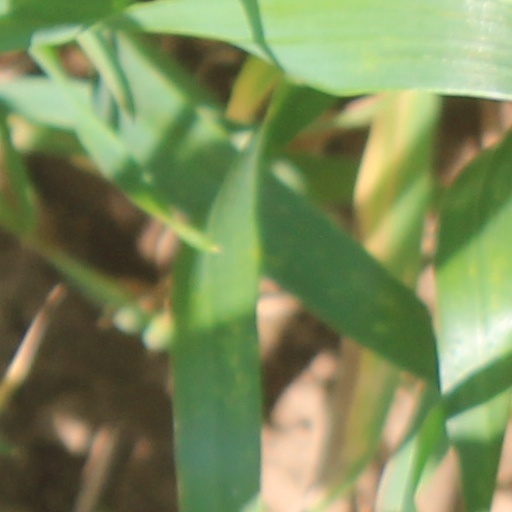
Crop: wheat